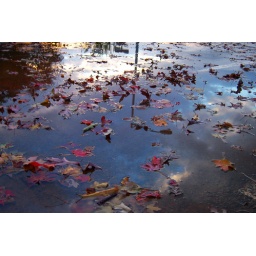
Leaves on wet pavement with the sun setting in the sky above.